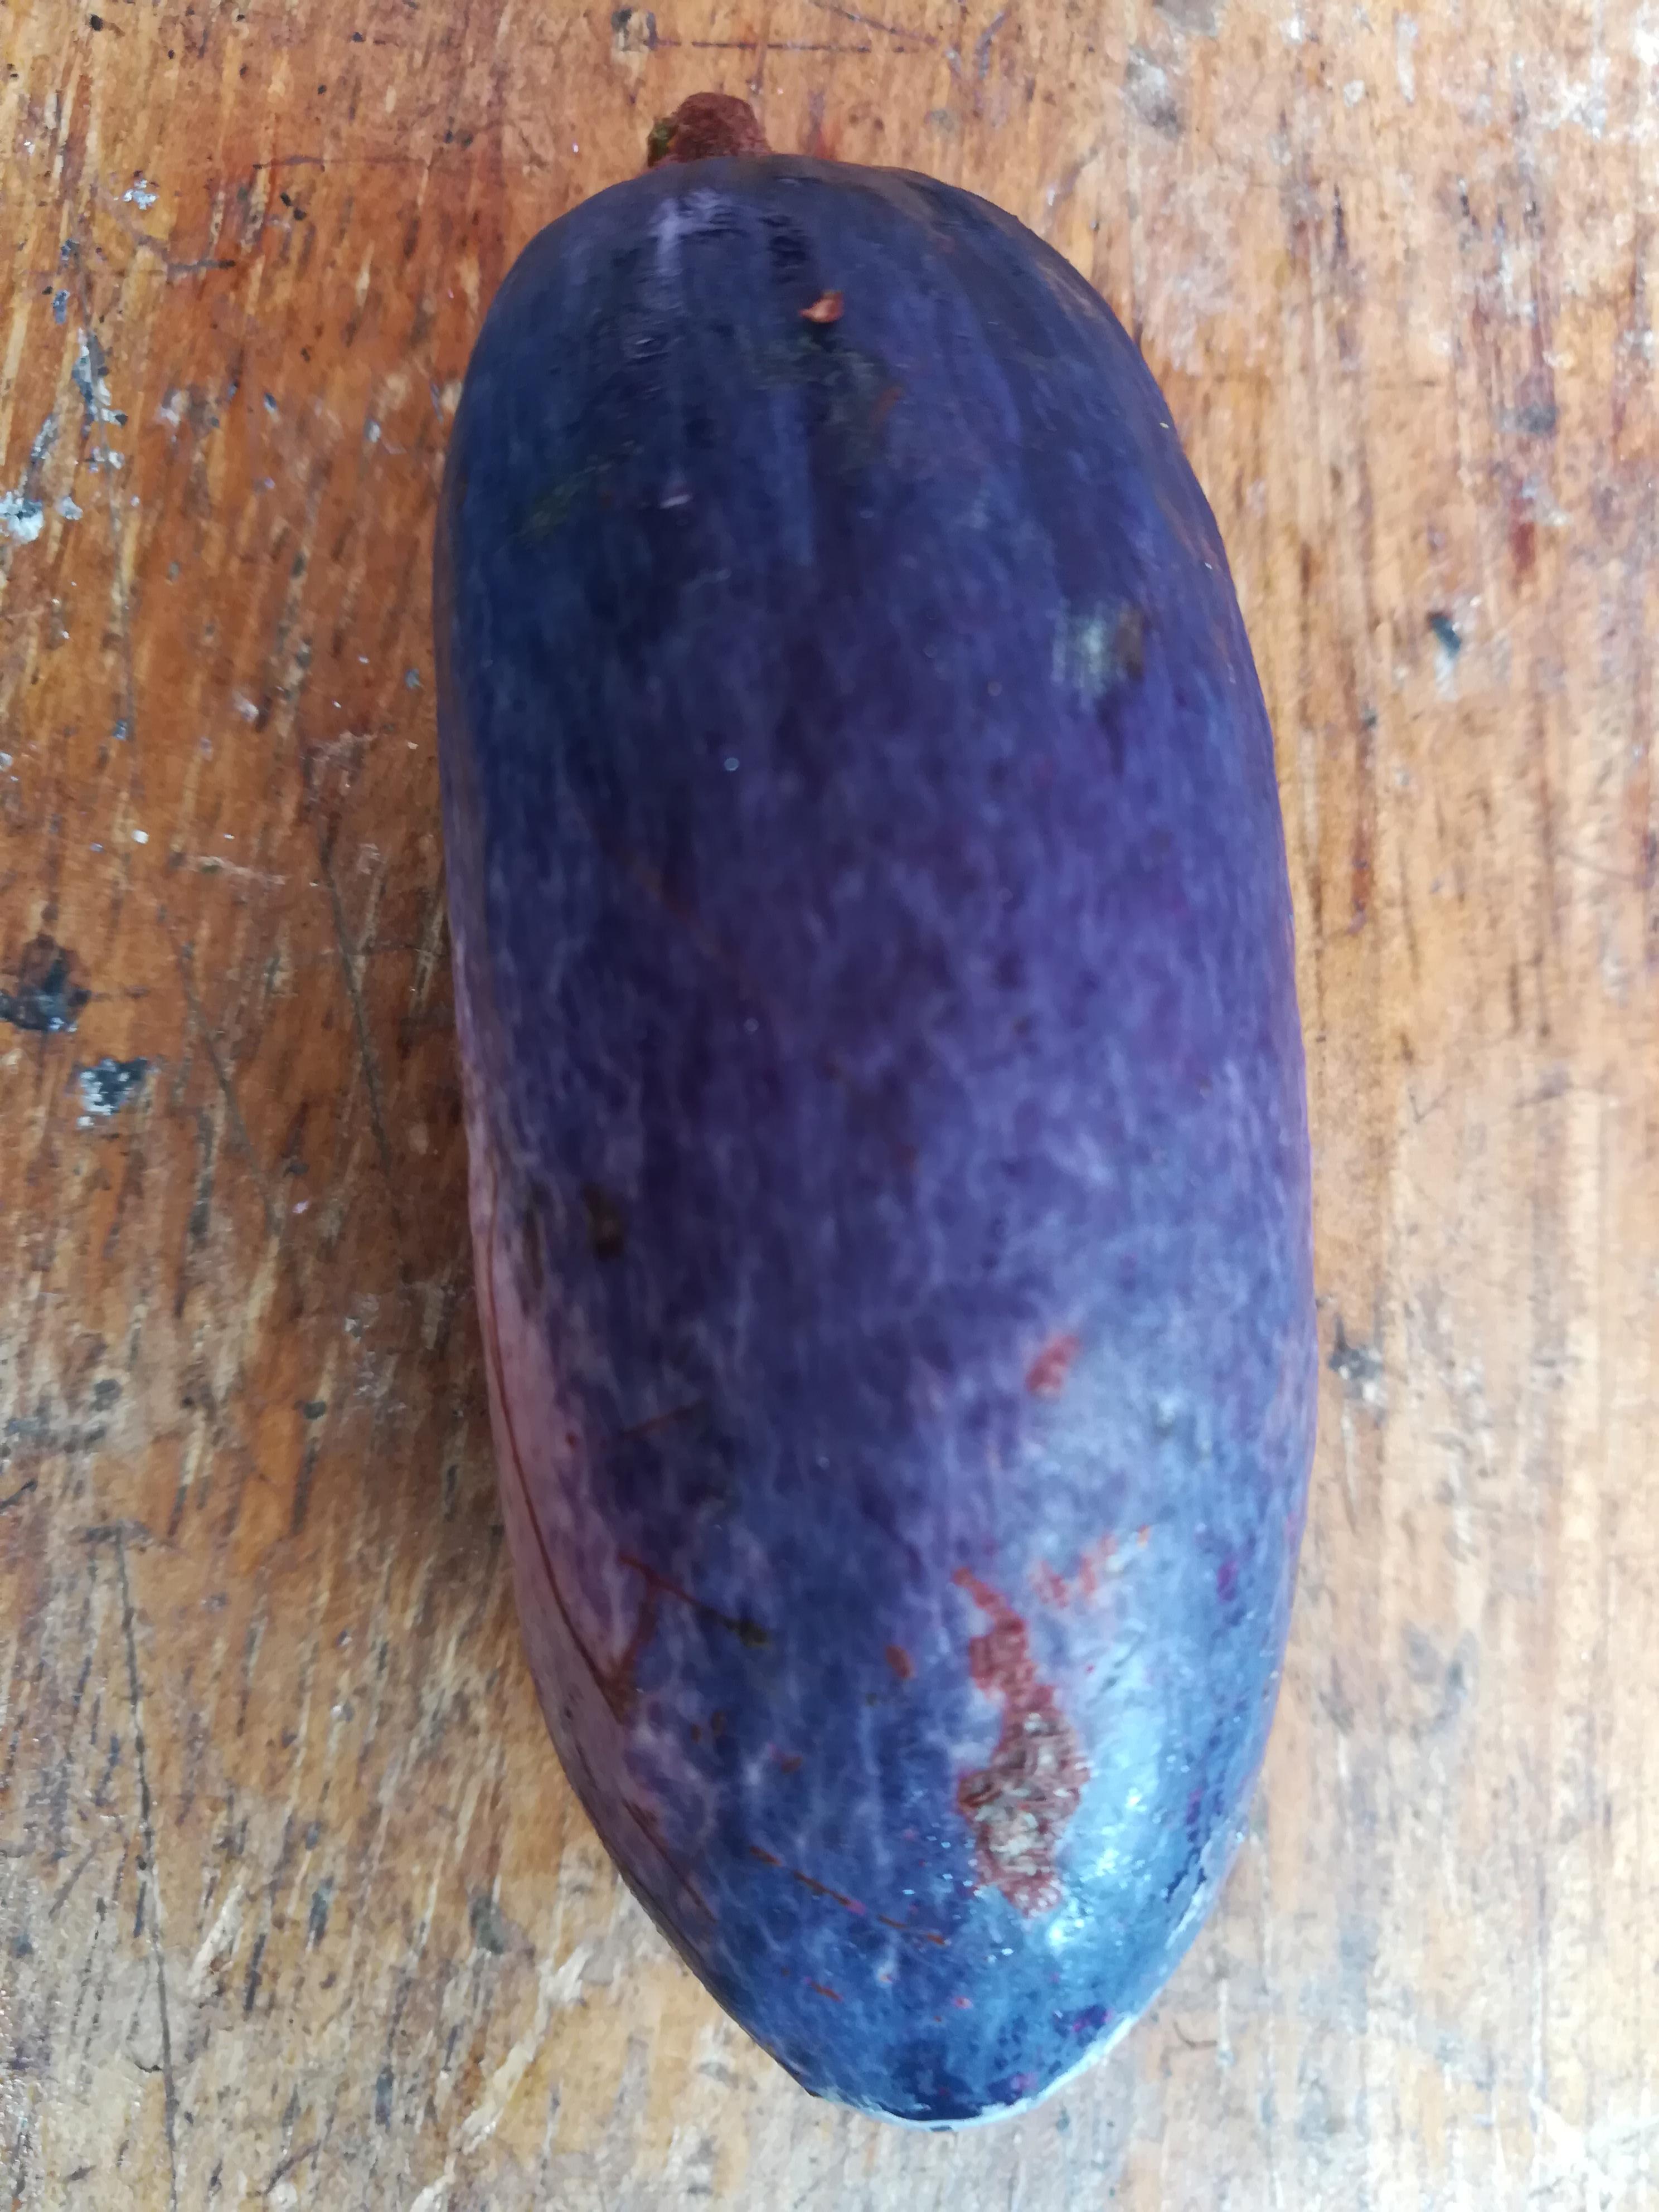
Plum grade: unaffected